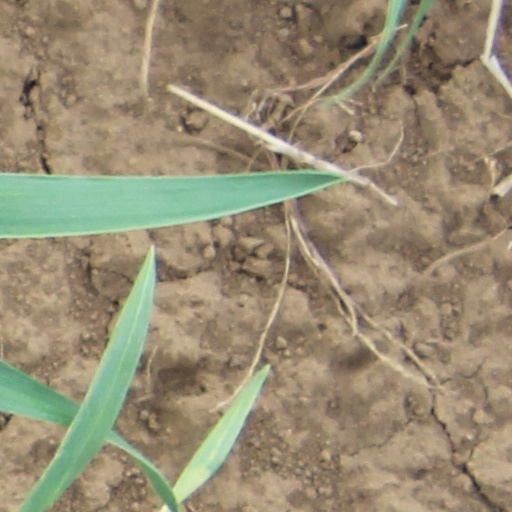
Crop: wheat